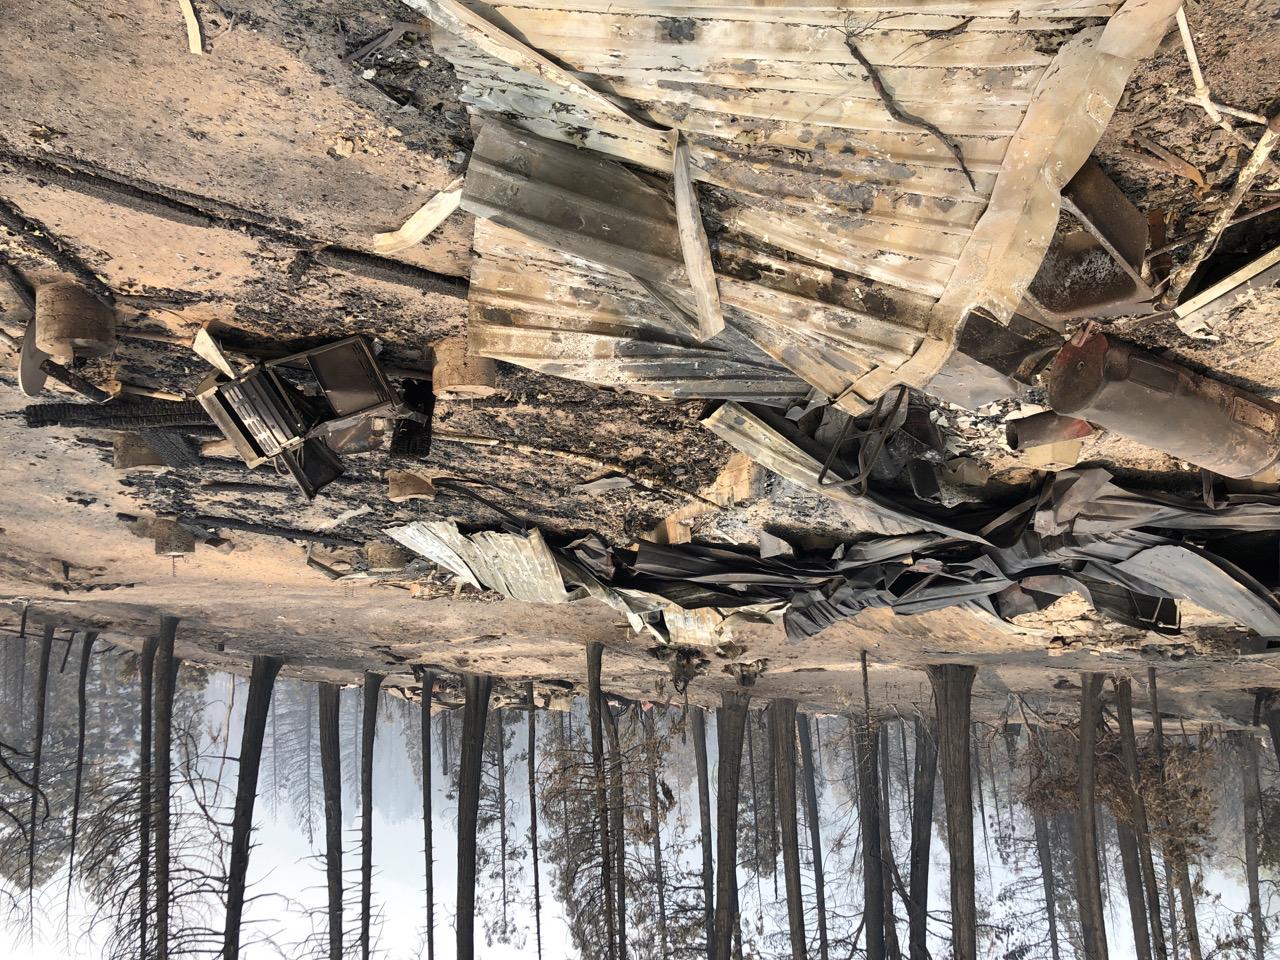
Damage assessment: destroyed